Craven Arms railway station

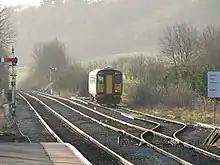
The junction at the south end of the station. A Heart of Wales Line service to Swansea departs

The Shrewsbury and Hereford Railway company was the first to serve the town, arriving from the north in 1852 and completing its route through to Hereford the following year. The Knighton Railway constructed the first of the three branches from the main line between 1858 and 1861. The second branch was that of the Bishops Castle Railway, which arrived in 1865 via a junction with the main line about 1 km to the north. The route from Much Wenlock was completed by the Wenlock, Craven Arms and Lightmoor Extension railway in 1867, joining the main line a few miles north of the town at Marsh Farm Junction.